Man o' War

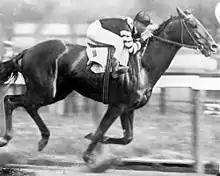
Man o' War at age three

Riddle decided early on to restrict Man o' War to races within his own age division, in large part because the most valuable races in the country were restricted to three-year-olds. He decided not to enter him in the Kentucky Derby because it was run only a few days before his preferred target, the Preakness Stakes, which was held close to the Riddle farm where Man o' War had spent the winter. Riddle also did not like racing in Kentucky and believed it was too early in the year for a young horse to go a mile and a quarter. Thus, Man o' War did not have a chance to complete what later became known as the U.S. Triple Crown of Thoroughbred Racing, consisting of the Kentucky Derby, Preakness Stakes, and Belmont Stakes. The previous year, Sir Barton had won the three races, which gained in prestige and importance 10 years later when Gallant Fox accomplished the same feat under a great deal of media attention.